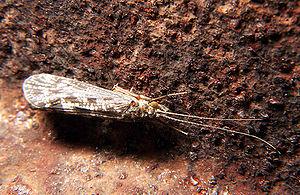
Un bioindicateur, s'orthographiant aussi bio-indicateur, est un indicateur constitué par une espèce végétale, fongique ou animale ou par un groupe d'espèces ou groupement végétal dont la présence ou l'état renseigne sur certaines caractéristiques écologiques de l'environnement ou sur l'incidence de certaines pratiques.